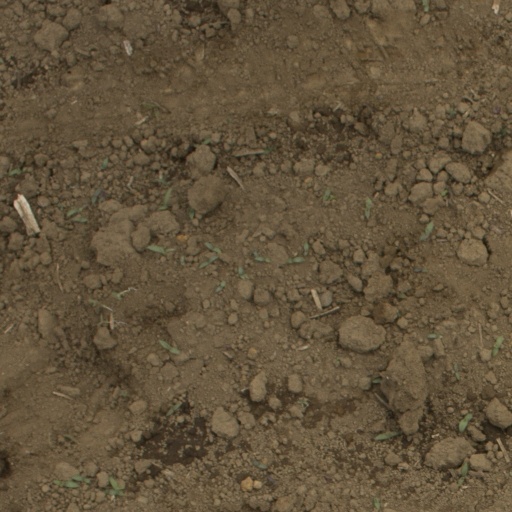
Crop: Jerusalem artichoke